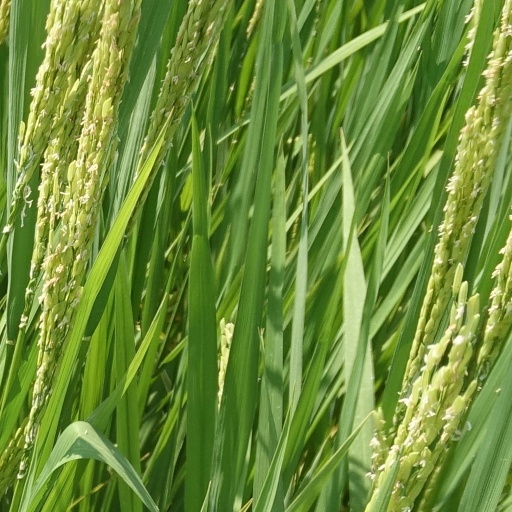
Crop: rice